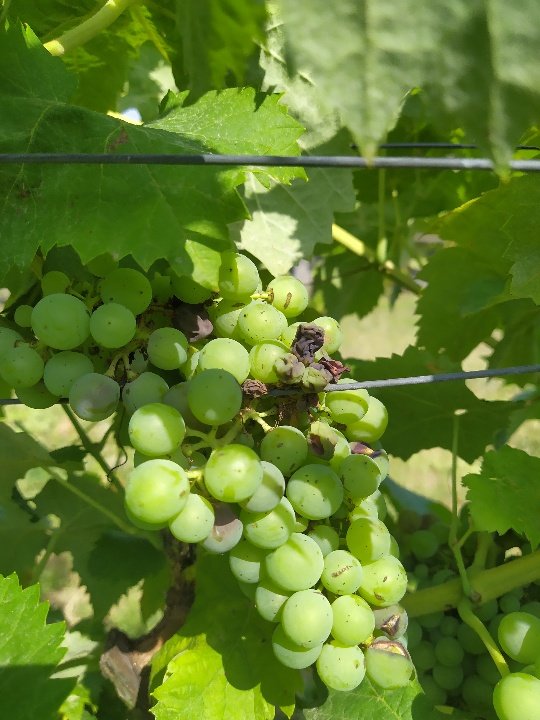
Berries visible: 83
Grape clusters: 2